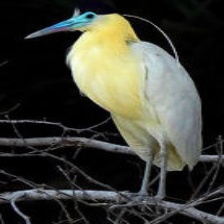
Species: CAPPED HERON
Scientific name: PILHERODIUS PILEATUS
ImageNet parent category: little_blue_heron